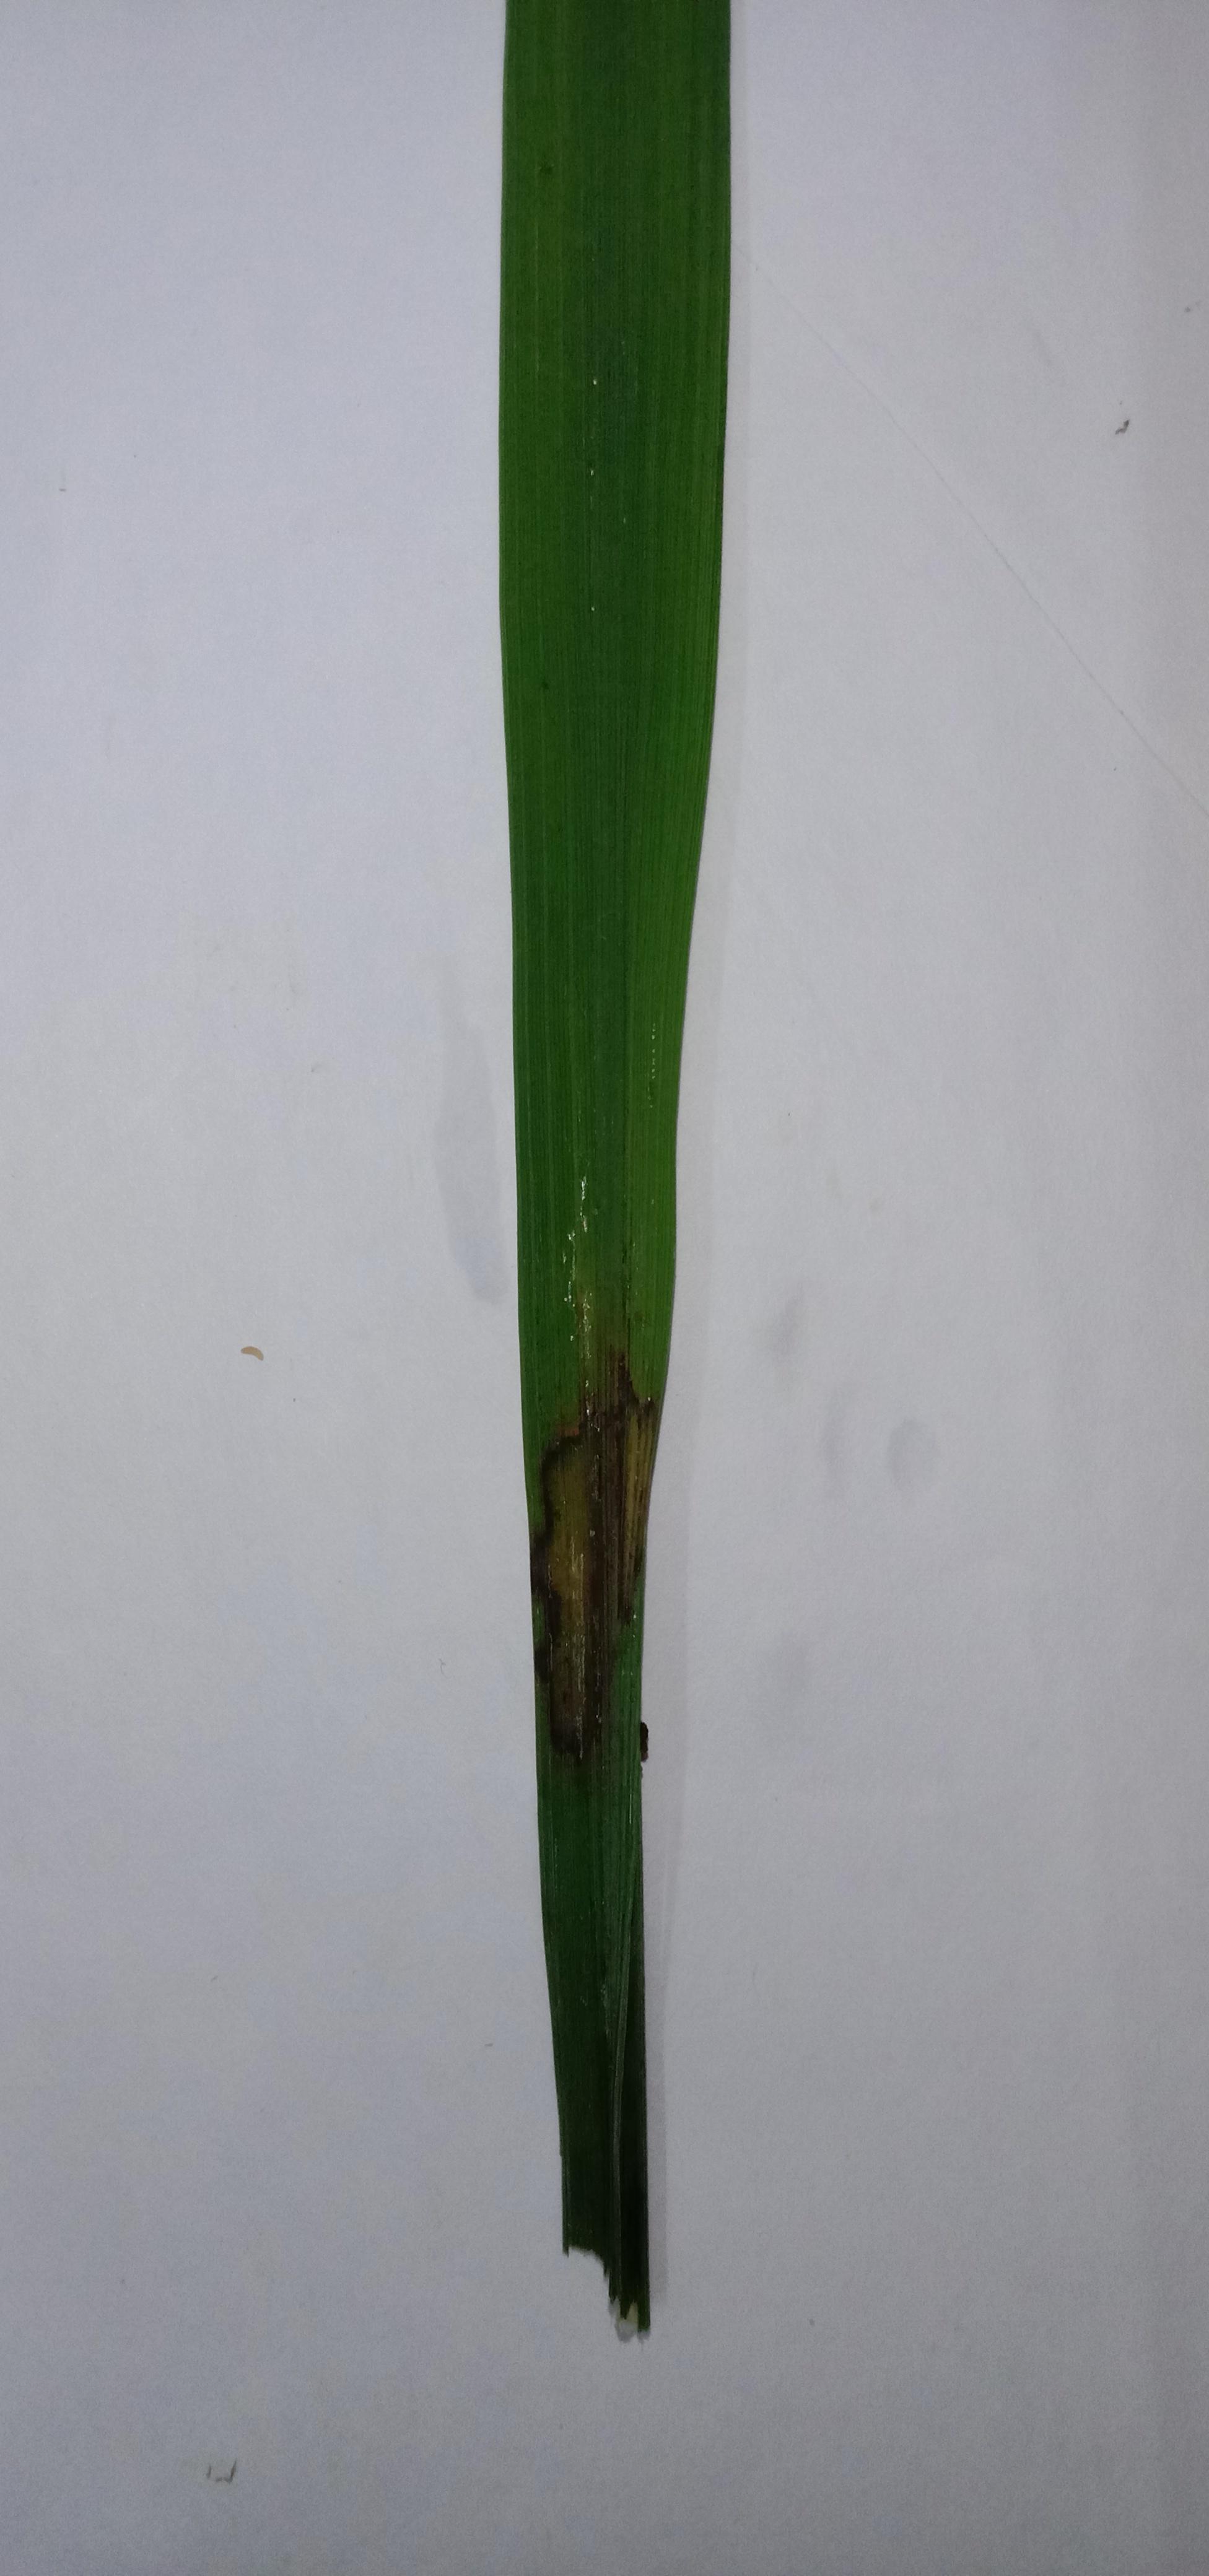
Label: Rice___Brown_Spot